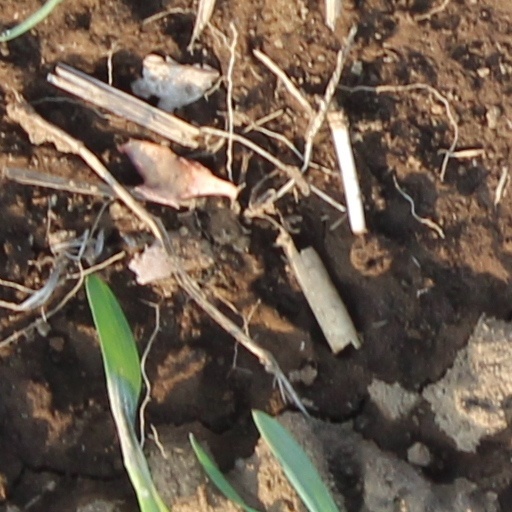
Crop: wheat